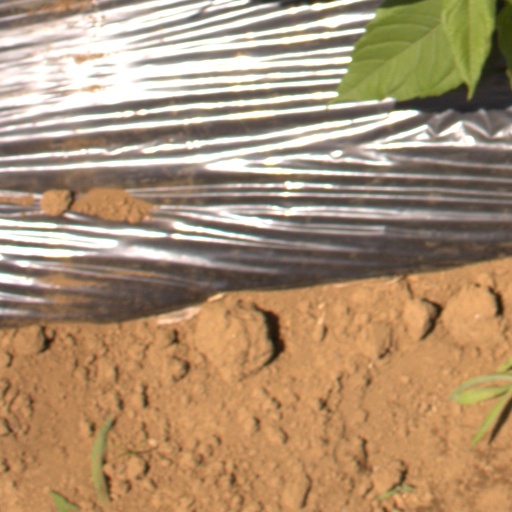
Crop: Jerusalem artichoke